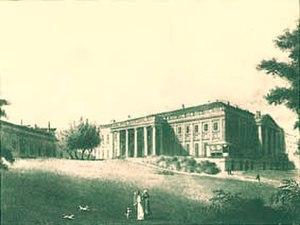
Le palais Rasumofsky est un palais de Vienne, en Autriche.